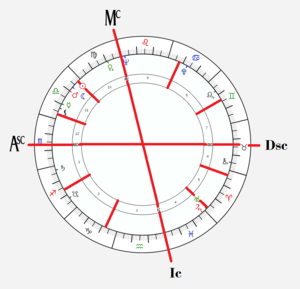
Les maisons astrologiques, au nombre de douze, sont des divisions de la sphère céleste à l'échelle de la journée, comme le zodiaque l'est à l'échelle de l'année. Cependant, si la division en signes est naturelle, la division en maisons est arbitraire : ces dernières résultent d'un calcul souvent complexe. Elles ne portent pas de nom, à l'inverse des Signes, mais elles sont numérotées de I à XII dans le sens des Signes, et ce à partir de l'Ascendant. Les douze maisons couvrent, selon la doctrine astrologique, autant de secteurs de l'activité humaine. Ainsi, si le cycle annuel des signes correspond à 12 modes d'être, le cycle quotidien des maisons correspond à la vie d'un homme. En raison de la rotation de la Terre sur elle-même en 24 heures, ces maisons sont successivement occupées chaque jour par toutes les planètes du système solaire. On appelle domification la construction concrète de ces maisons sur le thème astral. S'il existe plusieurs méthodes différentes de domification, les astrologues sont plus ou moins d'accord sur la signification de chaque maison.